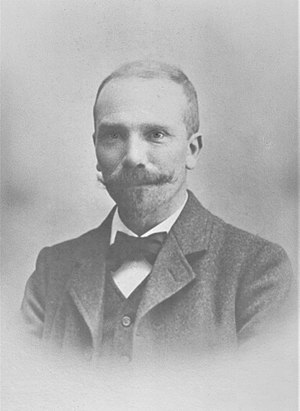
C.L. Johannesen
Christian Ludvig Johannesen (1862–1935), førstelærer ved Oreby skole per Sakskøbing.
Christian Ludvig Johannesen var en færøsk folkeskolelærer og selvstændighedsaktivist.